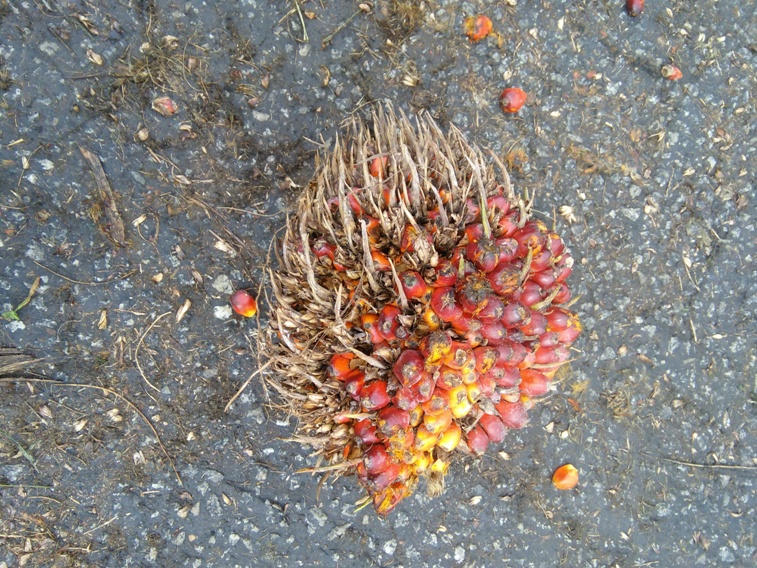
Ripeness: Ripe